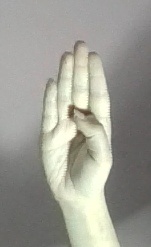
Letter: kaaf